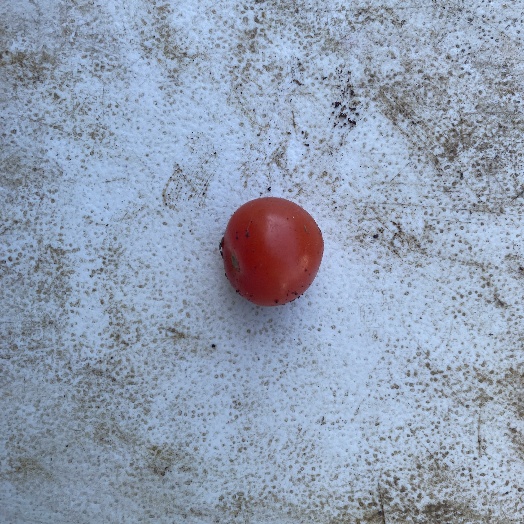
Label: Food Organics